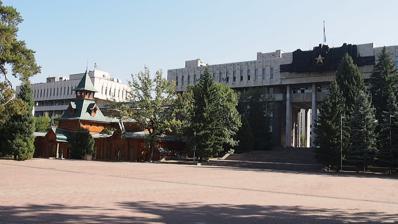
Building: House of Officers (Almaty)
Country: Kazakhstan
Year built: 1978
Building in Almaty, Kazakhstan House of Officers Дом офицеров Офицерлер үйі House of Officers General information Location Almaty , Kazakhstan Coordinates 43°15′32.713″N 76°57′26.230″E / 43.25908694°N 76.95728611°E / 43.25908694; 76.95728611 Completed 1978 Design and construction Architect(s) Yuri Ratushny Oleg Balykbaev Tokhtar Yeraliev The House of Officers ( Kazakh : Офицерлер үйі ) is a military/cultural building in Almaty , Kazakhstan . It serves troops and other personnel of the Almaty Military Garrison. Currently, the building houses the Museum of the Great Patriotic War, as well as other small organizations. From 1995–2012, the building housed the Central Military Band of the Ministry of Defense of Kazakhstan . Since November 1993, the building has been part the Almaty State Historical-Architectural and Memorial Reserve. Building The building was erected in 1978 in front of the eastern entrance to Park of 28 Panfilov Guardsmen . The main 4-story building is made in a monolithic reinforced concrete frame with brick filled walls. The facade of the building leads to the Eternal Flame of the Glory Memorial, which is decorated with chased copper and white marble colonnade. The building includes the following halls: Concert hall Lecture hall Cinema Restaurant Dance hall Rehearsal halls Art studio Administrative rooms References